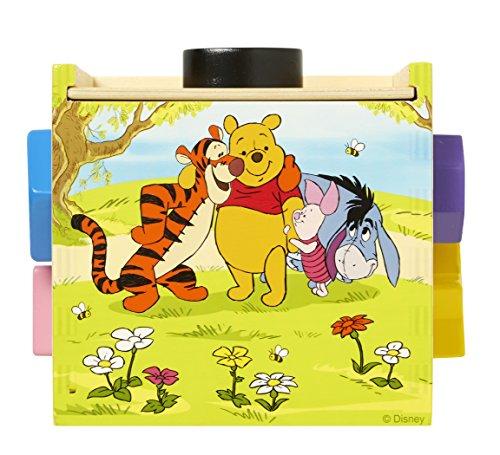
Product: Melissa & Doug Disney Baby Winnie the Pooh Wooden Shape Sorting Cube - Educational Toy With 9 Shapes
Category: Toys & Games | Baby & Toddler Toys | Sorting & Stacking Toys
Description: Disney Baby Winnie the Pooh Wooden Shape Sorting Cube.
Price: $7.99
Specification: ProductDimensions:5.8x6.2x4.9inches|ItemWeight:1pounds|ShippingWeight:1.1pounds(Viewshippingratesandpolicies)|ASIN:B00P2SLK7W|Itemmodelnumber:5766|Manufacturerrecommendedage:24months-4years